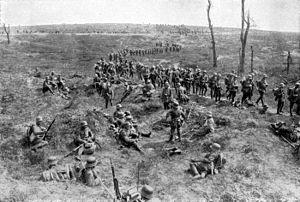
Cette page concerne l'année 1918 du calendrier grégorien.